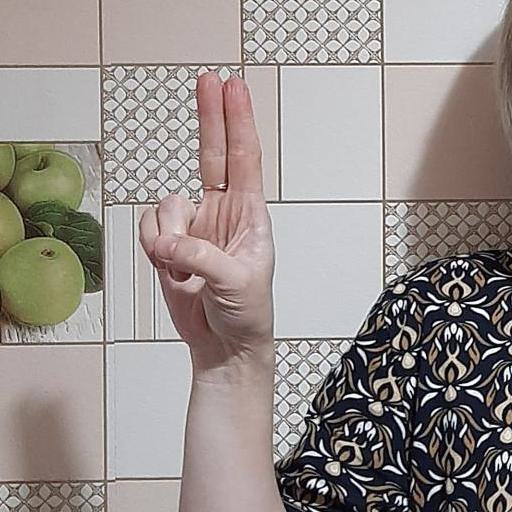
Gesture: two_up